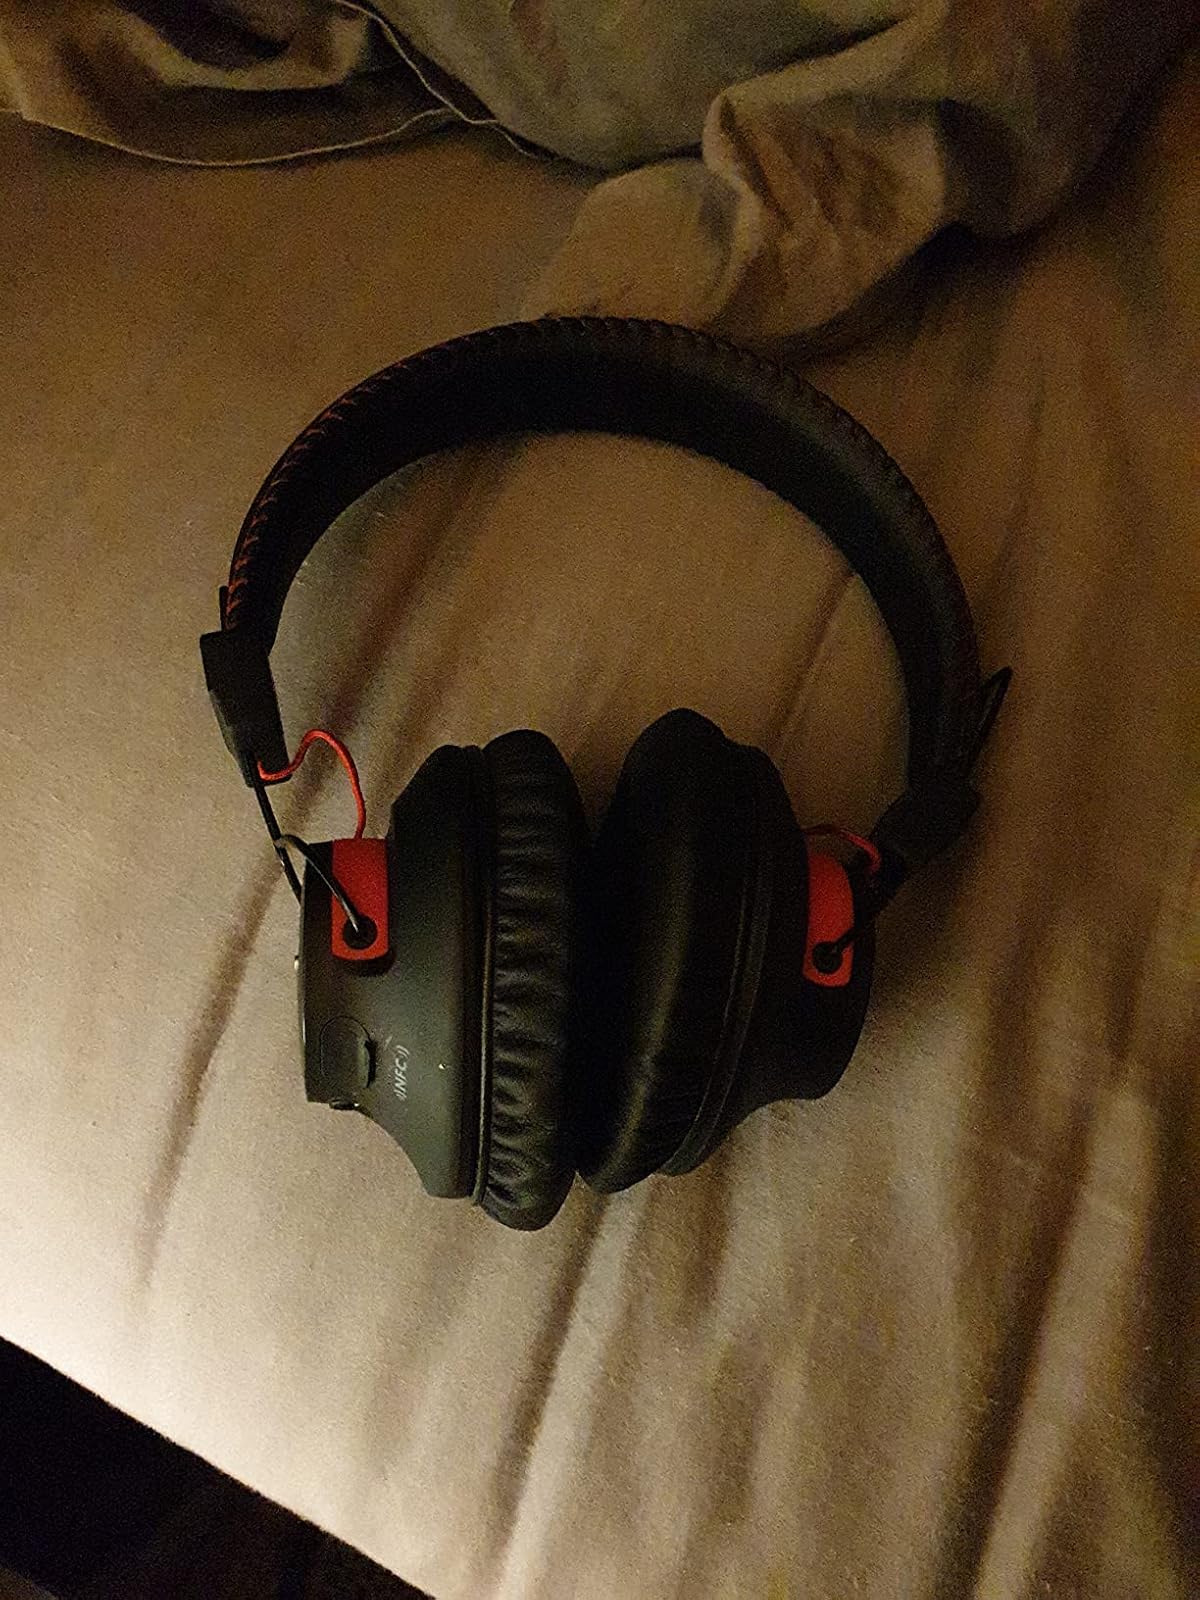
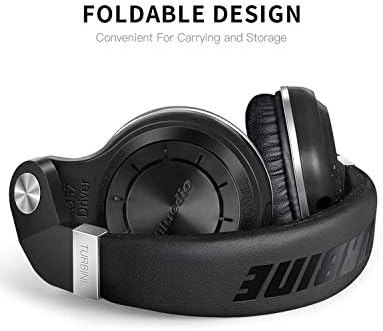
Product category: headphones
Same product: no